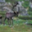
Label: deer